Huanghai N3

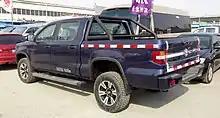
Huanghai N3A rear

The Huanghai N3 pickup truck debuted in China during the 2017 Shanghai Auto Show, and was available in the Chinese car market in July 2017. The first model to debut is the Huanghai N3A. The A is for the base model, a sportier S model was revealed later.